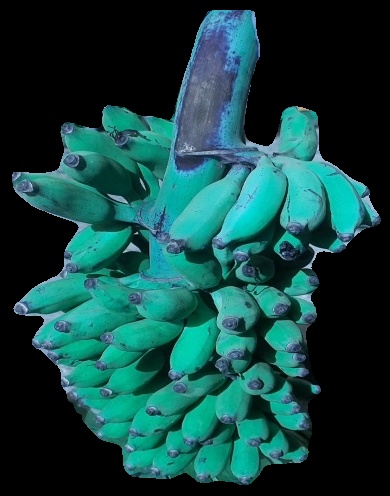
Variety: elakki-bale
Grade: grade3